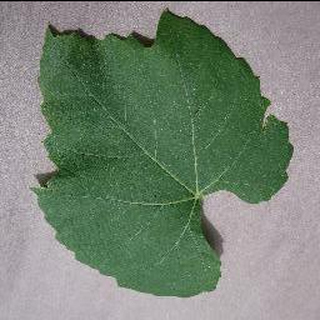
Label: healthy_grape